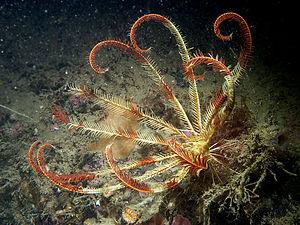
Leptometra celtica est une espèce de comatule vivant sur les côtes du Royaume-Uni et jusque dans le golfe de Gascogne.
Les comatules sont un ordre de crinoïdes qui contient toutes les espèces mobiles de faible profondeur, ainsi que quelques taxons abyssaux. Ils constituent la majorité des crinoïdes actuels, bien que des crinoïdes fixés existent encore dans les autres ordres, et que certaines espèces abyssales de ce groupe aient restauré l'usage d'une tige.
Leptometra est un genre de comatules de la famille des Antedonidae.
Articulata est une sous-classe de crinoïdes, qui contient selon certaines classifications jusqu'à 50 familles.